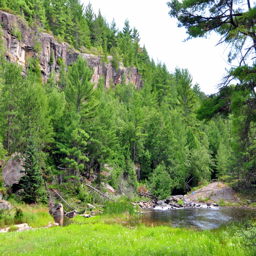
a bit of river on our walk to the falls